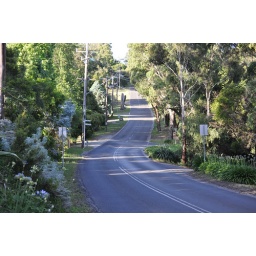
Our house is right by the signposts on the left - you can just make out the mustard coloured picket fence